Military history of Gibraltar during World War II

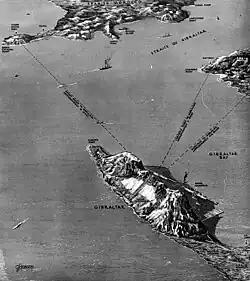
1939 map of the Strait of Gibraltar as published in "The Illustrated London News".

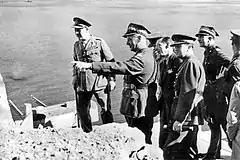
Sikorski atop the Rock of Gibraltar, surveying the fortifications

Operation Tracer was a top-secret British stay-behind spying mission that was only to be implemented if Gibraltar was captured by the Axis Powers. Six men were to be sealed in a cave and left with enough supplies for 7 years. The volunteers—two doctors, three signalmen and their leader—would run an observation post with one by slit looking over the harbour and a concealed outdoor terrace over the Mediterranean. The team would then wire back all shipping movements to the British Admiralty.